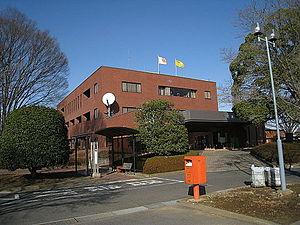
Chiyoda est un bourg situé dans la préfecture de Gunma, au Japon.